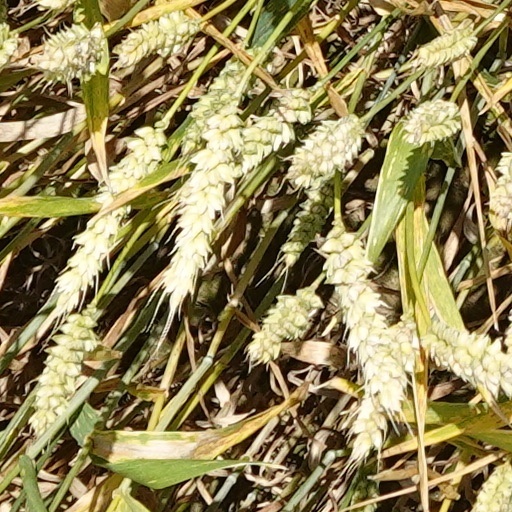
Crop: wheat